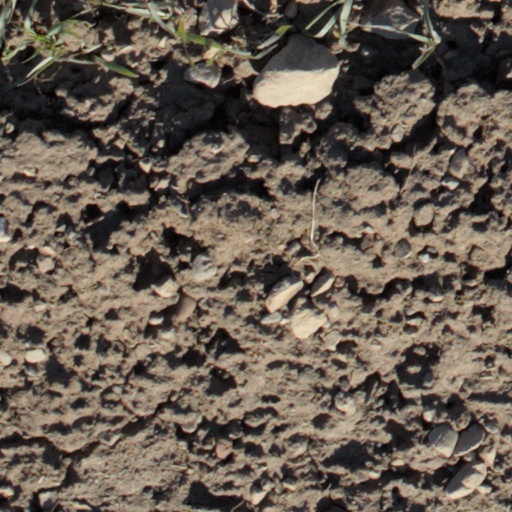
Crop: wheat